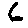
Label: 6